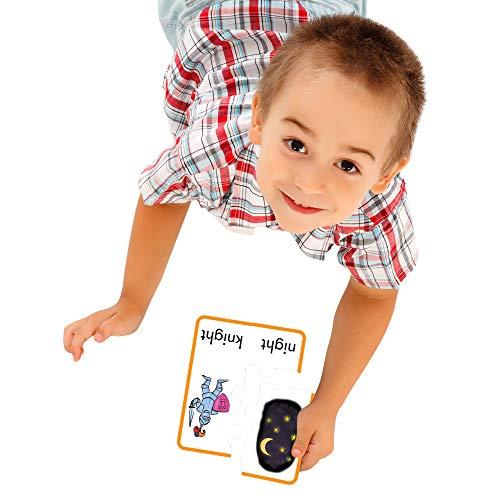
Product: Junior Learning Homonym Puzzles
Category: Toys & Games | Learning & Education | Reading & Writing | Magnetic Letters & Words
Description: The 2 sides of the puzzle can join to create a completed 4 piece puzzle to help the child visually identify the words that sound The same but are spelt differently.
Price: $10.99
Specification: ProductDimensions:7.2x6.2x2.5inches|ItemWeight:13.4ounces|ShippingWeight:13.4ounces(Viewshippingratesandpolicies)|ASIN:B07DL63T81|Itemmodelnumber:JL243|Manufacturerrecommendedage:5-8years